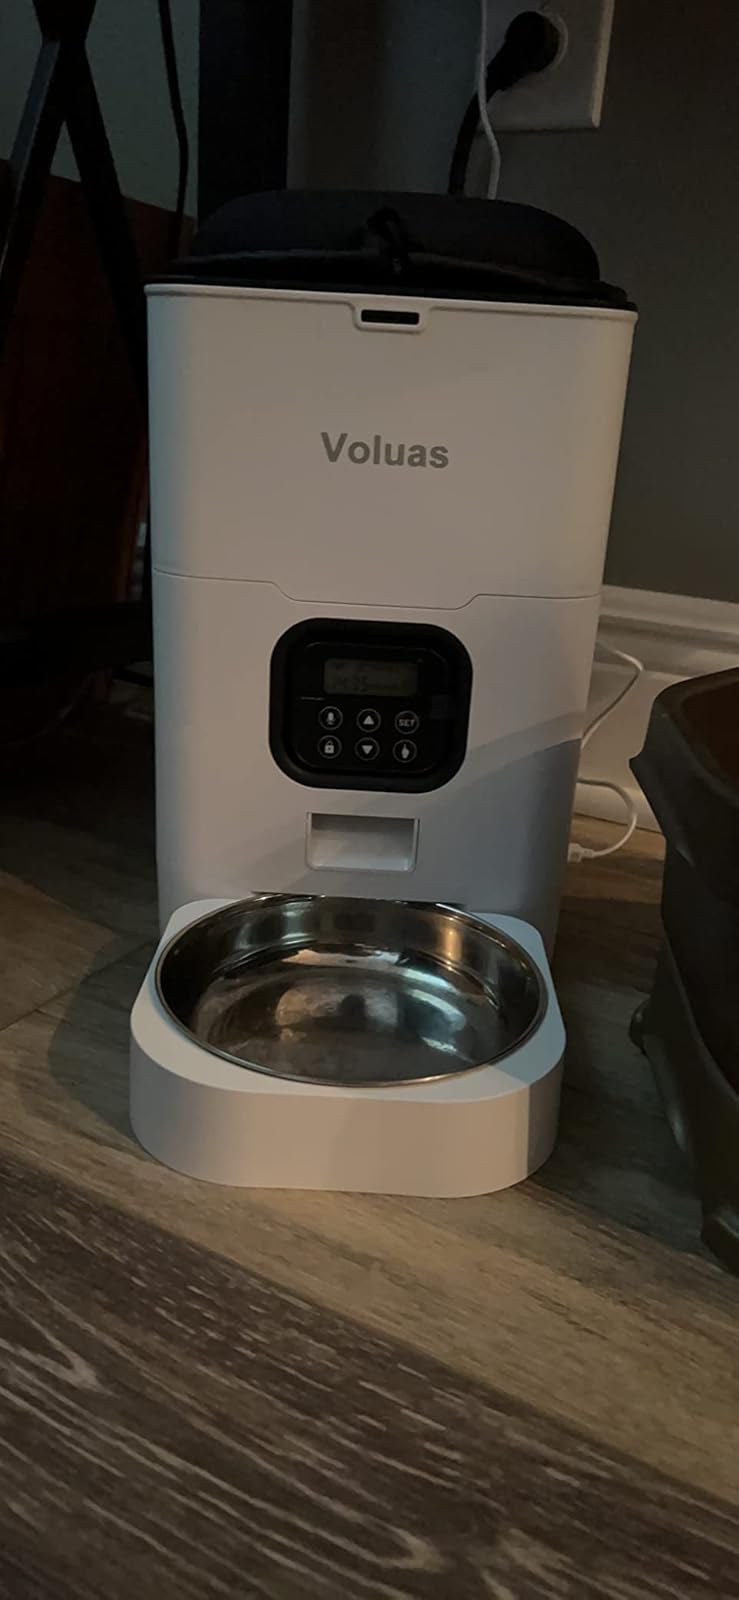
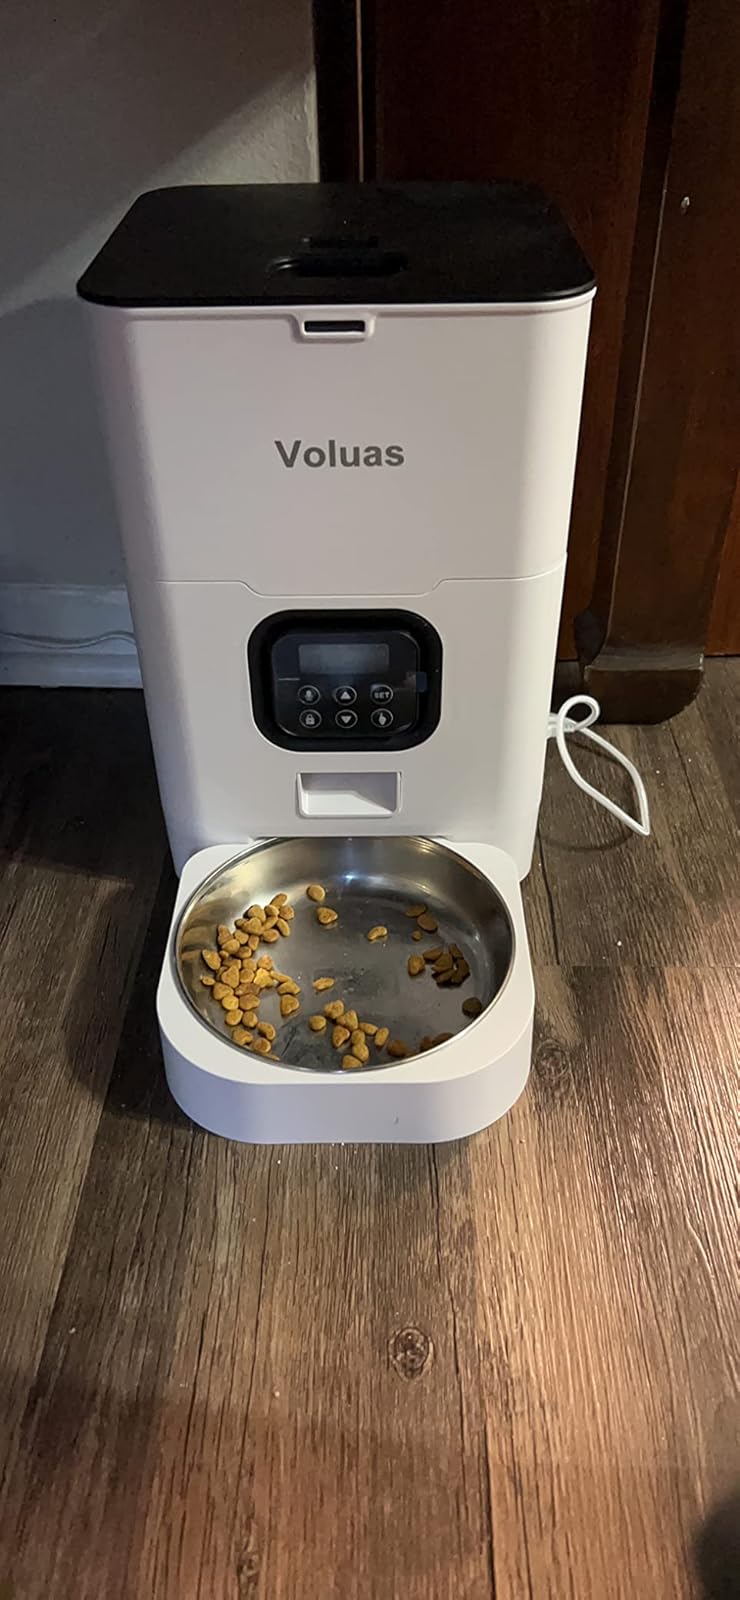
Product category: items_feeder
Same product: yes